Tommy Boy

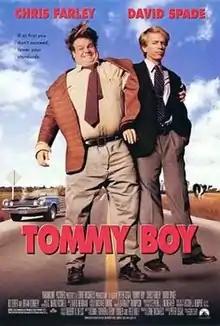
Theatrical release poster

Tommy Boy is a 1995 American buddy comedy film directed by Peter Segal, written by Bonnie and Terry Turner, produced by Lorne Michaels, and starring soon-to-be former "Saturday Night Live" castmates and close friends Chris Farley and David Spade. The first of many films that Segal has filmed with former "SNL" castmates, it tells the story of a socially and emotionally immature man (Farley) who learns lessons about friendship and self-worth, following the sudden death of his industrialist father.